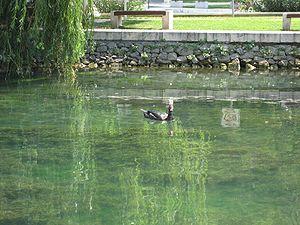
Le Jadro est un cours d'eau de Croatie qui se jette dans la mer Adriatique. Son cours supérieur est protégé au sein d'une réserve naturelle par suite de la présence d'une faune endémique. L'eau y est par ailleurs de qualité. La truite à lèvres molles Salmothymus obtusirostris salonitana est une espèce endémique de la rivière qui est aujourd'hui menacée par la truite arc-en-ciel.